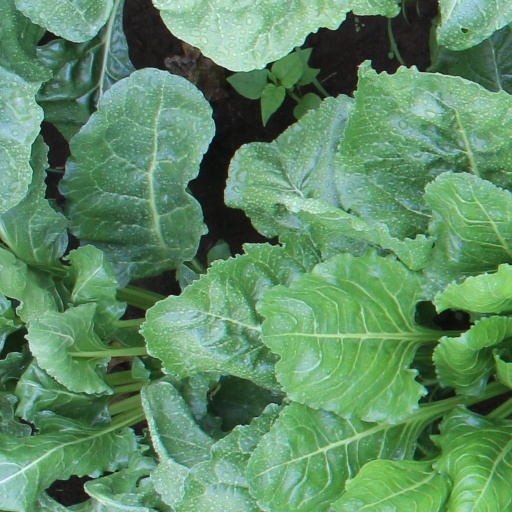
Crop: sugar beet